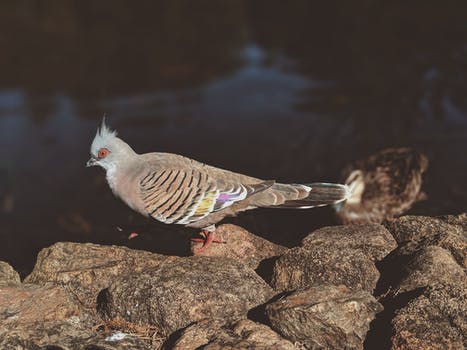
Label: No Watermark